Kariyushi Club

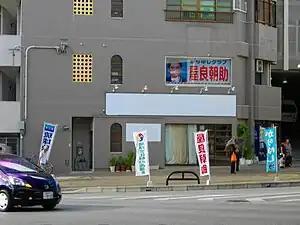
Headquarters for the Kariyushi Club.

The , formerly known as the , is a local political party in Okinawa Prefecture, Japan. Their goal is seeking independence of the Ryukyu Islands (commonly referred to as Okinawa after the largest island), with some supporting the restoration of the Ryukyu Kingdom while others want to establish a Republic of the Ryukyus (Japanese: 琉球共和国, Kyūjitai: 琉球共和國, Hepburn: "Ryūkyū Kyōwakoku"). The current party leader is . "Kariyushi" is Okinawan for "happy" or "harmony with nature".